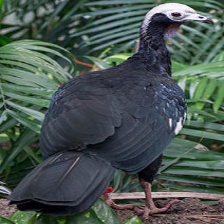
Species: BLUE THROATED PIPING GUAN
Scientific name: PIPILE CUMANENSIS